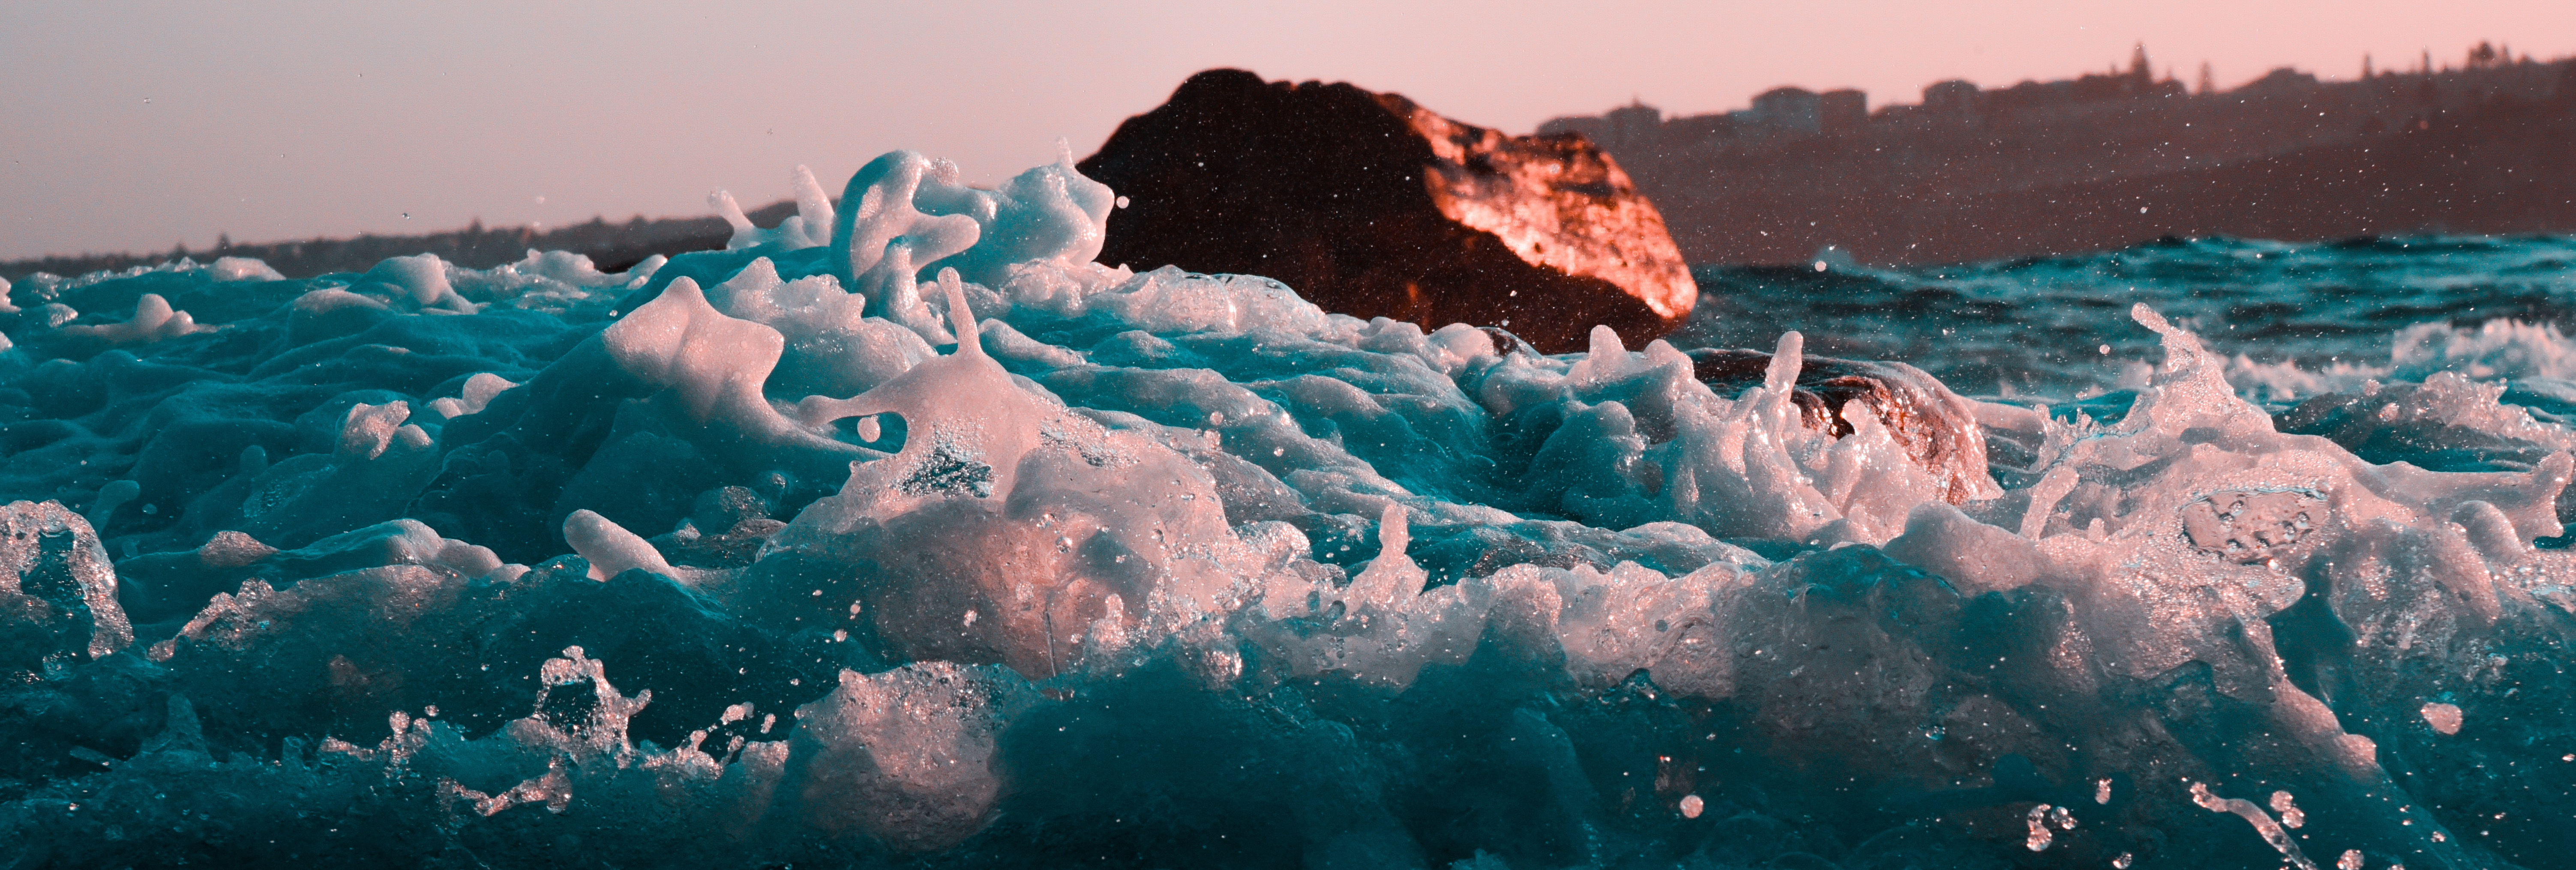
sea, water, rock, ocean, cloud, wave, formation, ice, splash, arctic, glacial landform, wind wave